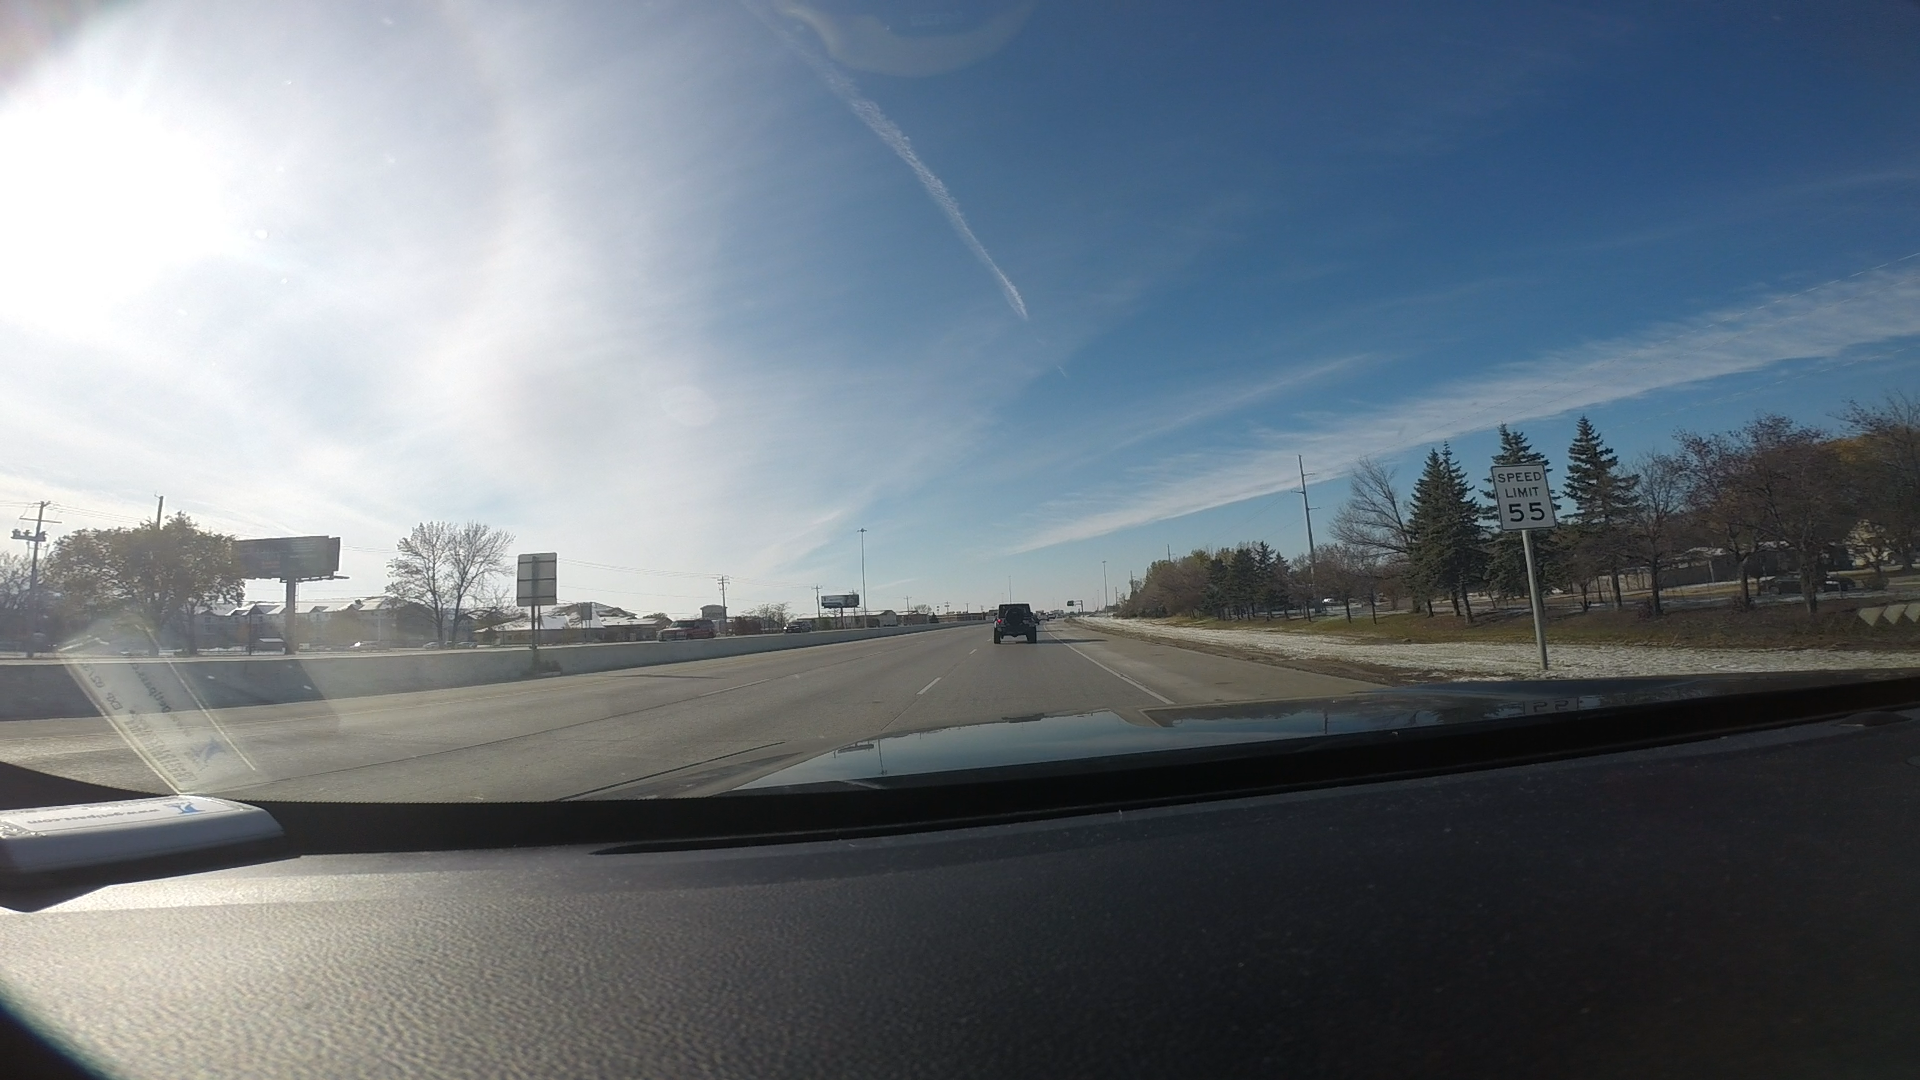
Speed limit sign label: mph55